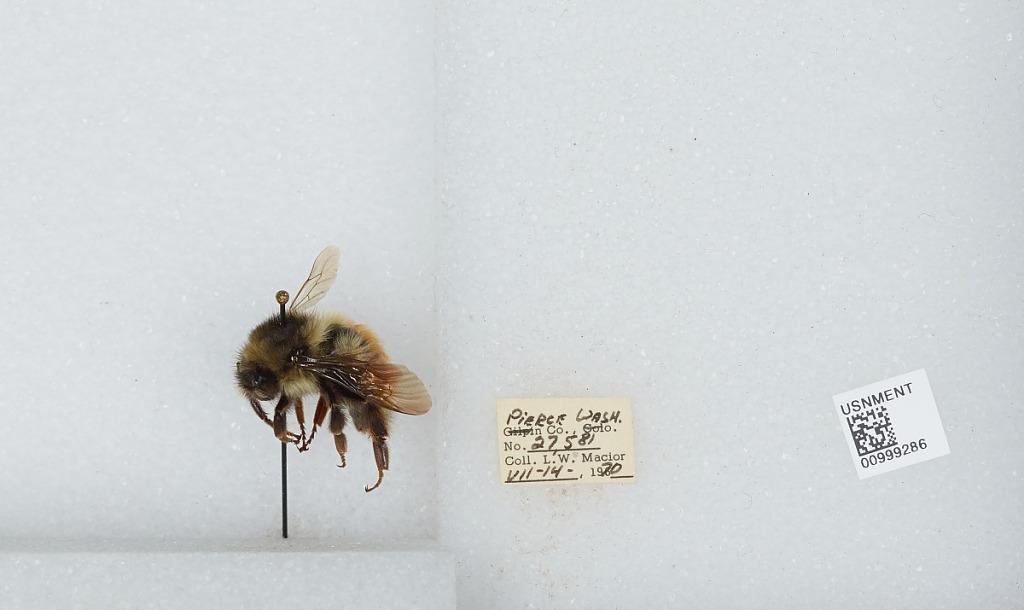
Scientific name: Bombus (Pyrobombus) melanopygus Nylander
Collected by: L. Macior
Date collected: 1970-7-14
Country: United States
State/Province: Washington
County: Pierce
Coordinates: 47.05, -122.12